Zamość

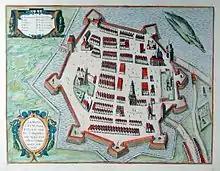
Zamość in 1617

In the 16th century, the city thrived during its most extensive and fastest period of development. It attracted not only Poles but also other nationalities. In 1594, Jan Zamoyski founded the Zamoyski Academy in Zamość. The city, however, faced numerous invasions, including a Cossack siege led by Bohdan Khmelnytsky, the leader of the uprising against the Polish–Lithuanian Commonwealth (1648–1654), and another siege during the Swedish Deluge in 1656. The Swedish army, like the Cossacks, failed to capture the city. Only during the Great Northern War was Zamość occupied, by Swedish and Saxon troops.